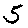
Label: 5